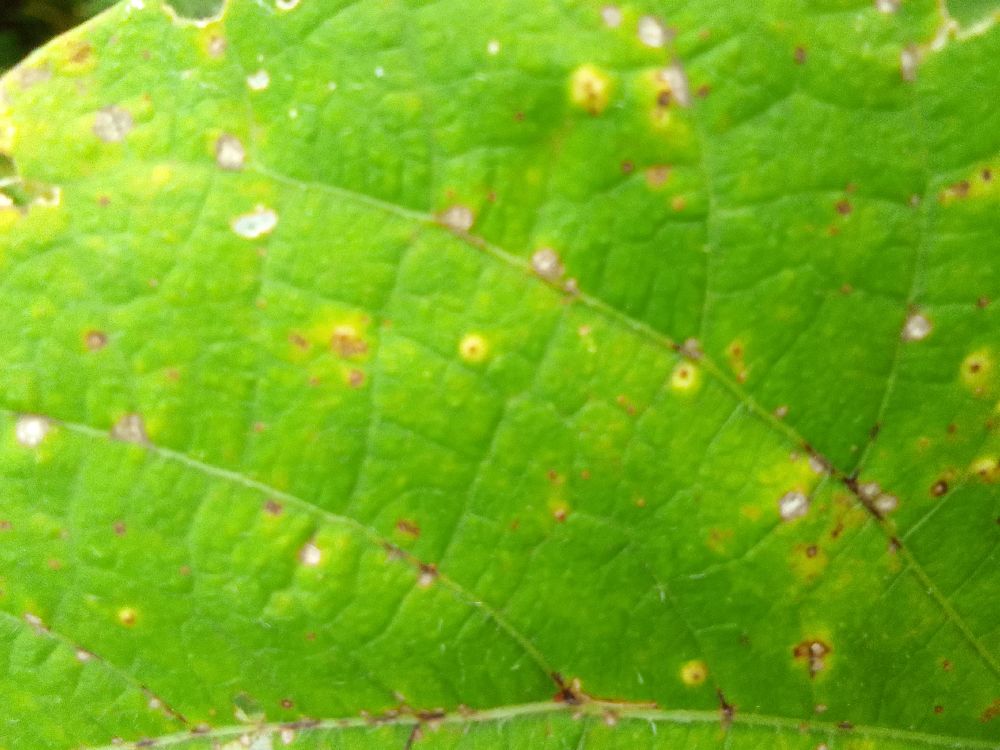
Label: rust